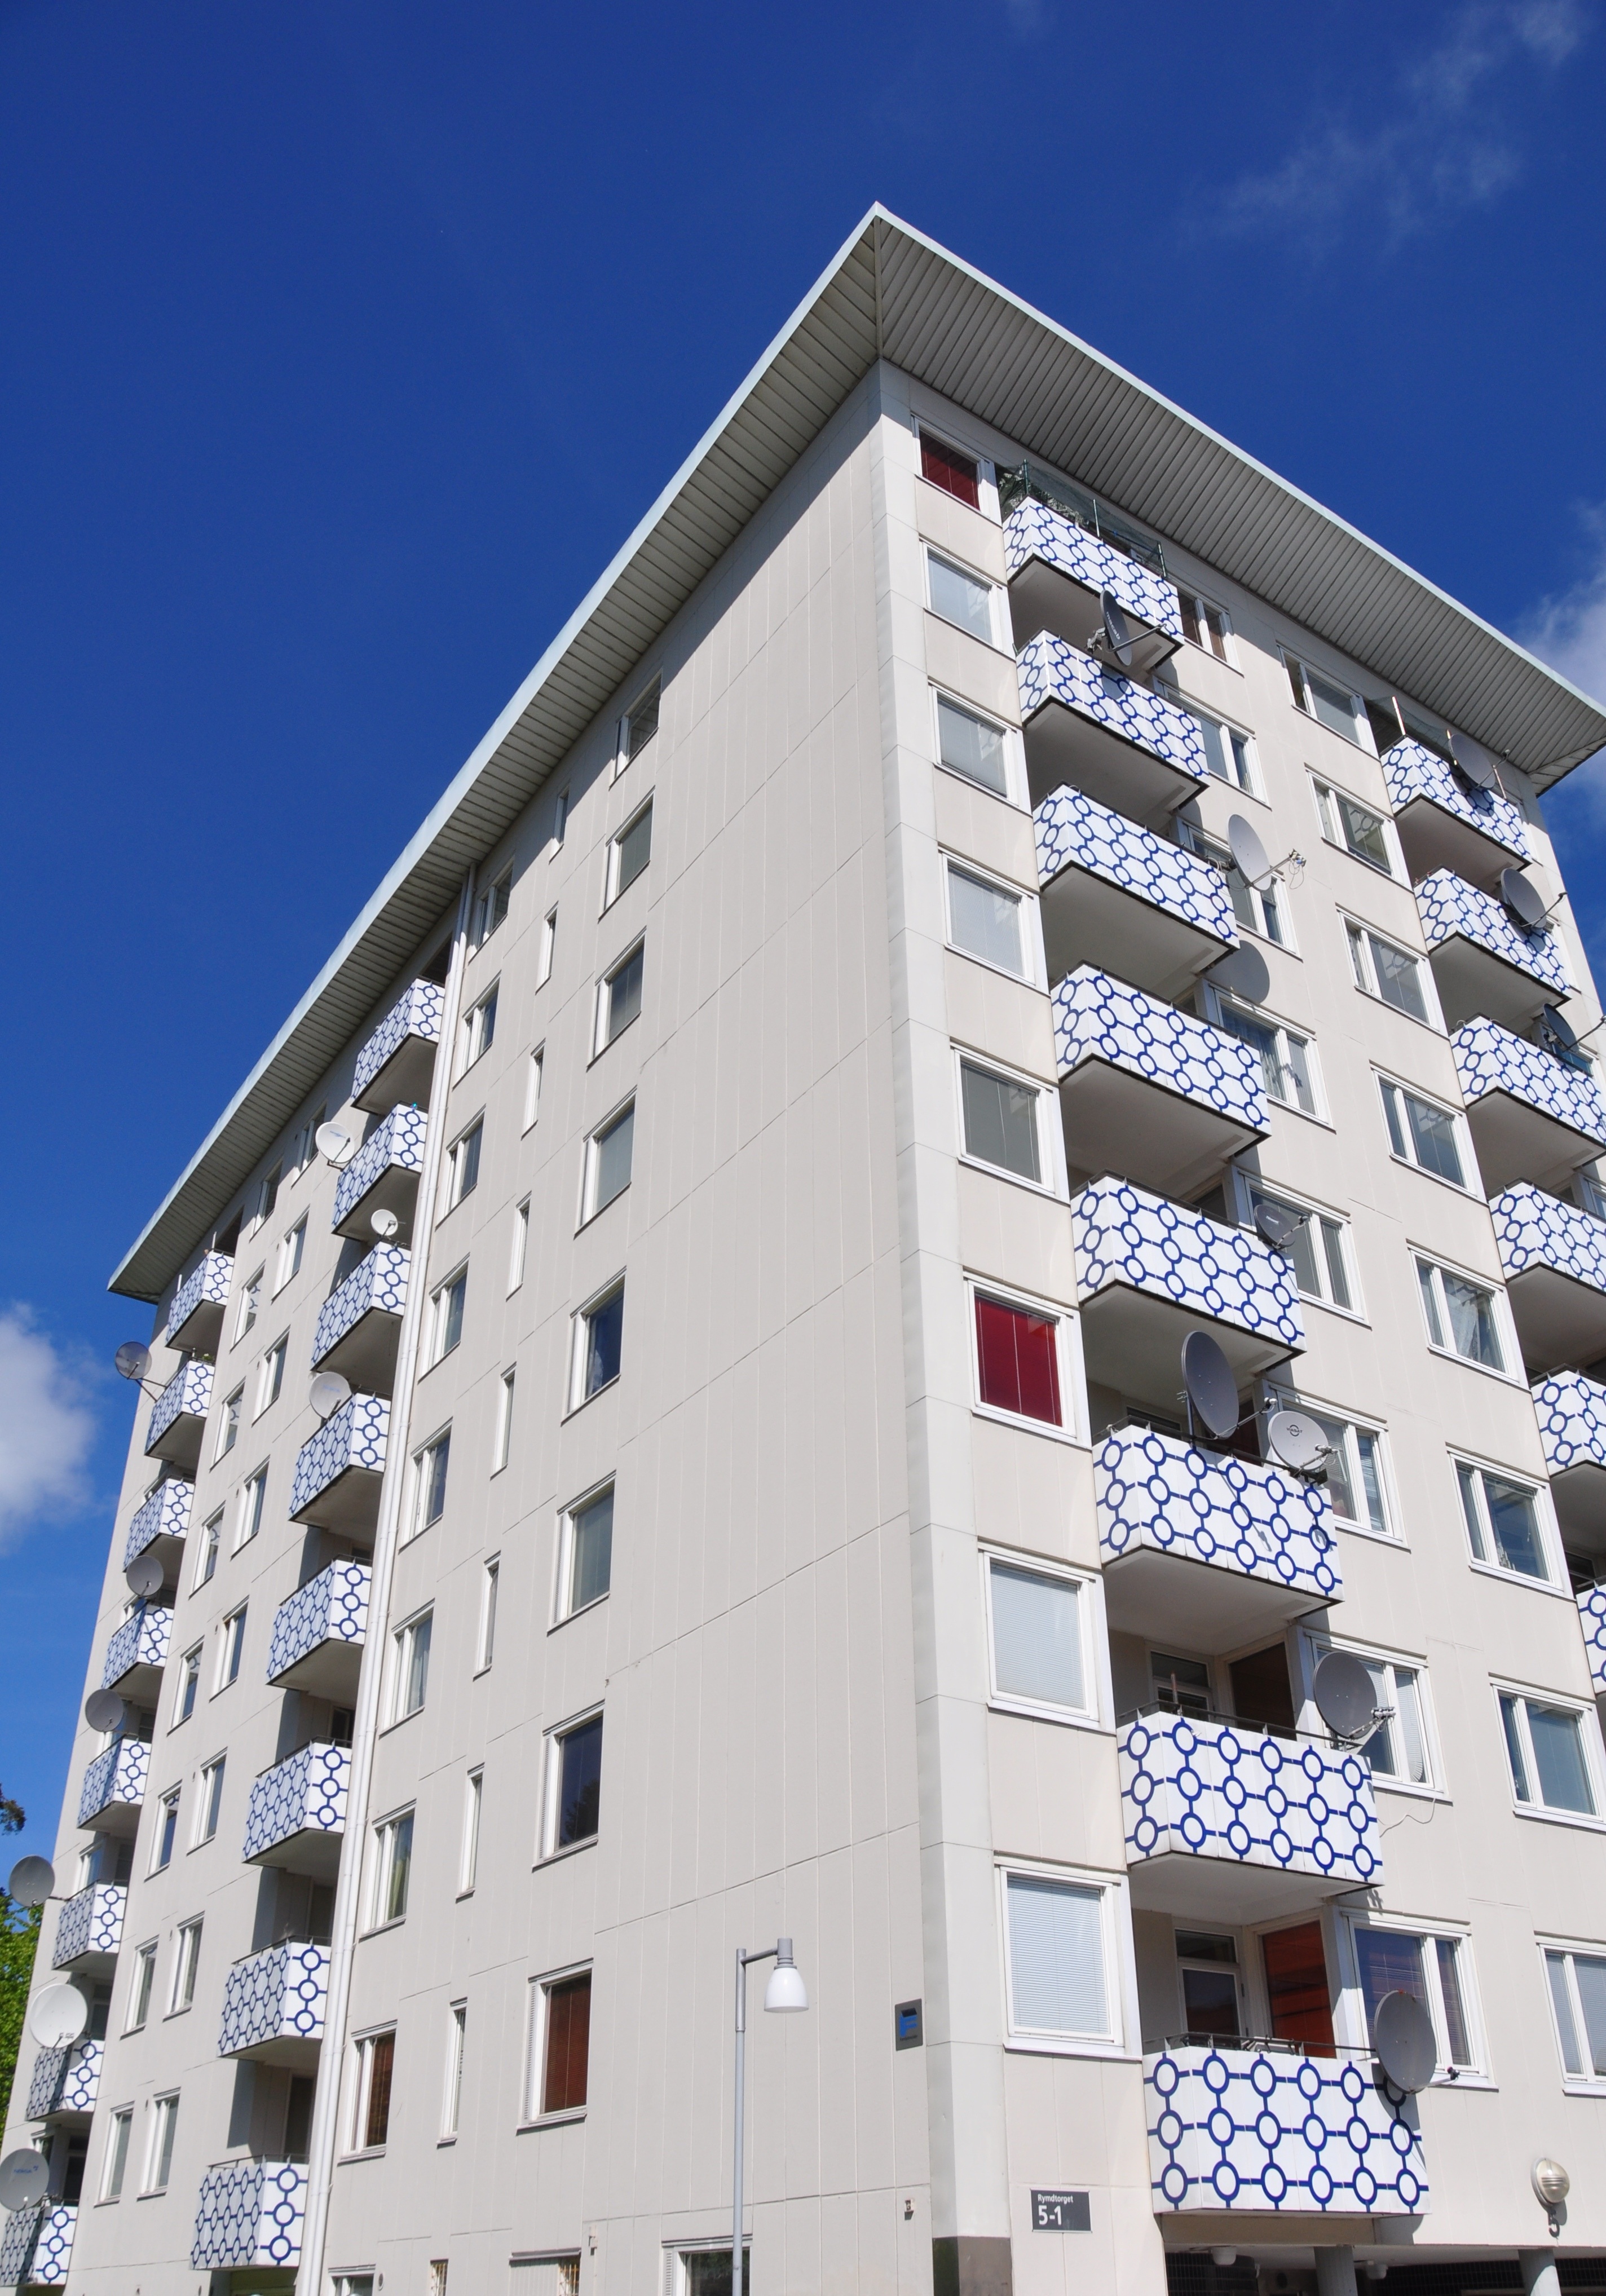
architecture, house, building, skyscraper, tower, facade, property, apartment, tower block, balconies, mountain lake, commercial building, headquarters, gothenburg, condominium, neighbourhood, multifamily, residential area, brutalist architecture